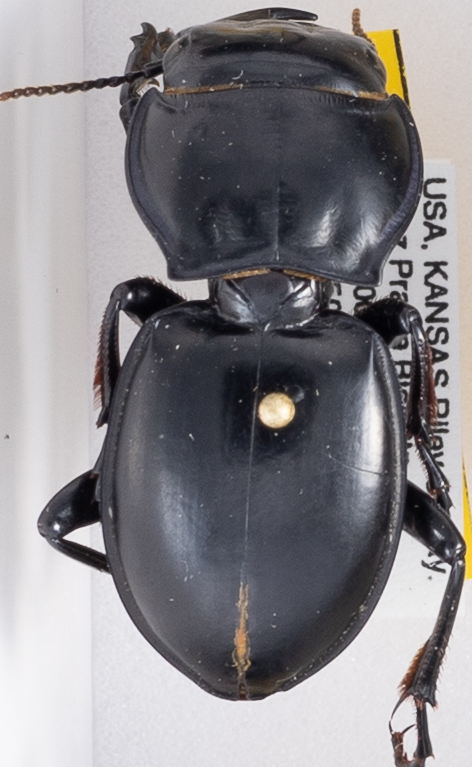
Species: Pasimachus californicus
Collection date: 2015-08-17
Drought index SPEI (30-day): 0.318
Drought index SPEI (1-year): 0.454
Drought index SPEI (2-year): -0.27